Marcel Lenz (footballer, born 1991)

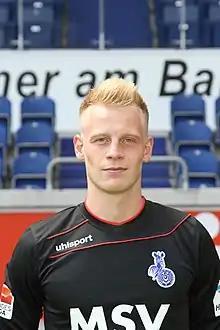
Lenz in 2015

Marcel Lenz (born 3 May 1991) is a German footballer for SSVg Velbert.